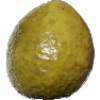
Label: guava